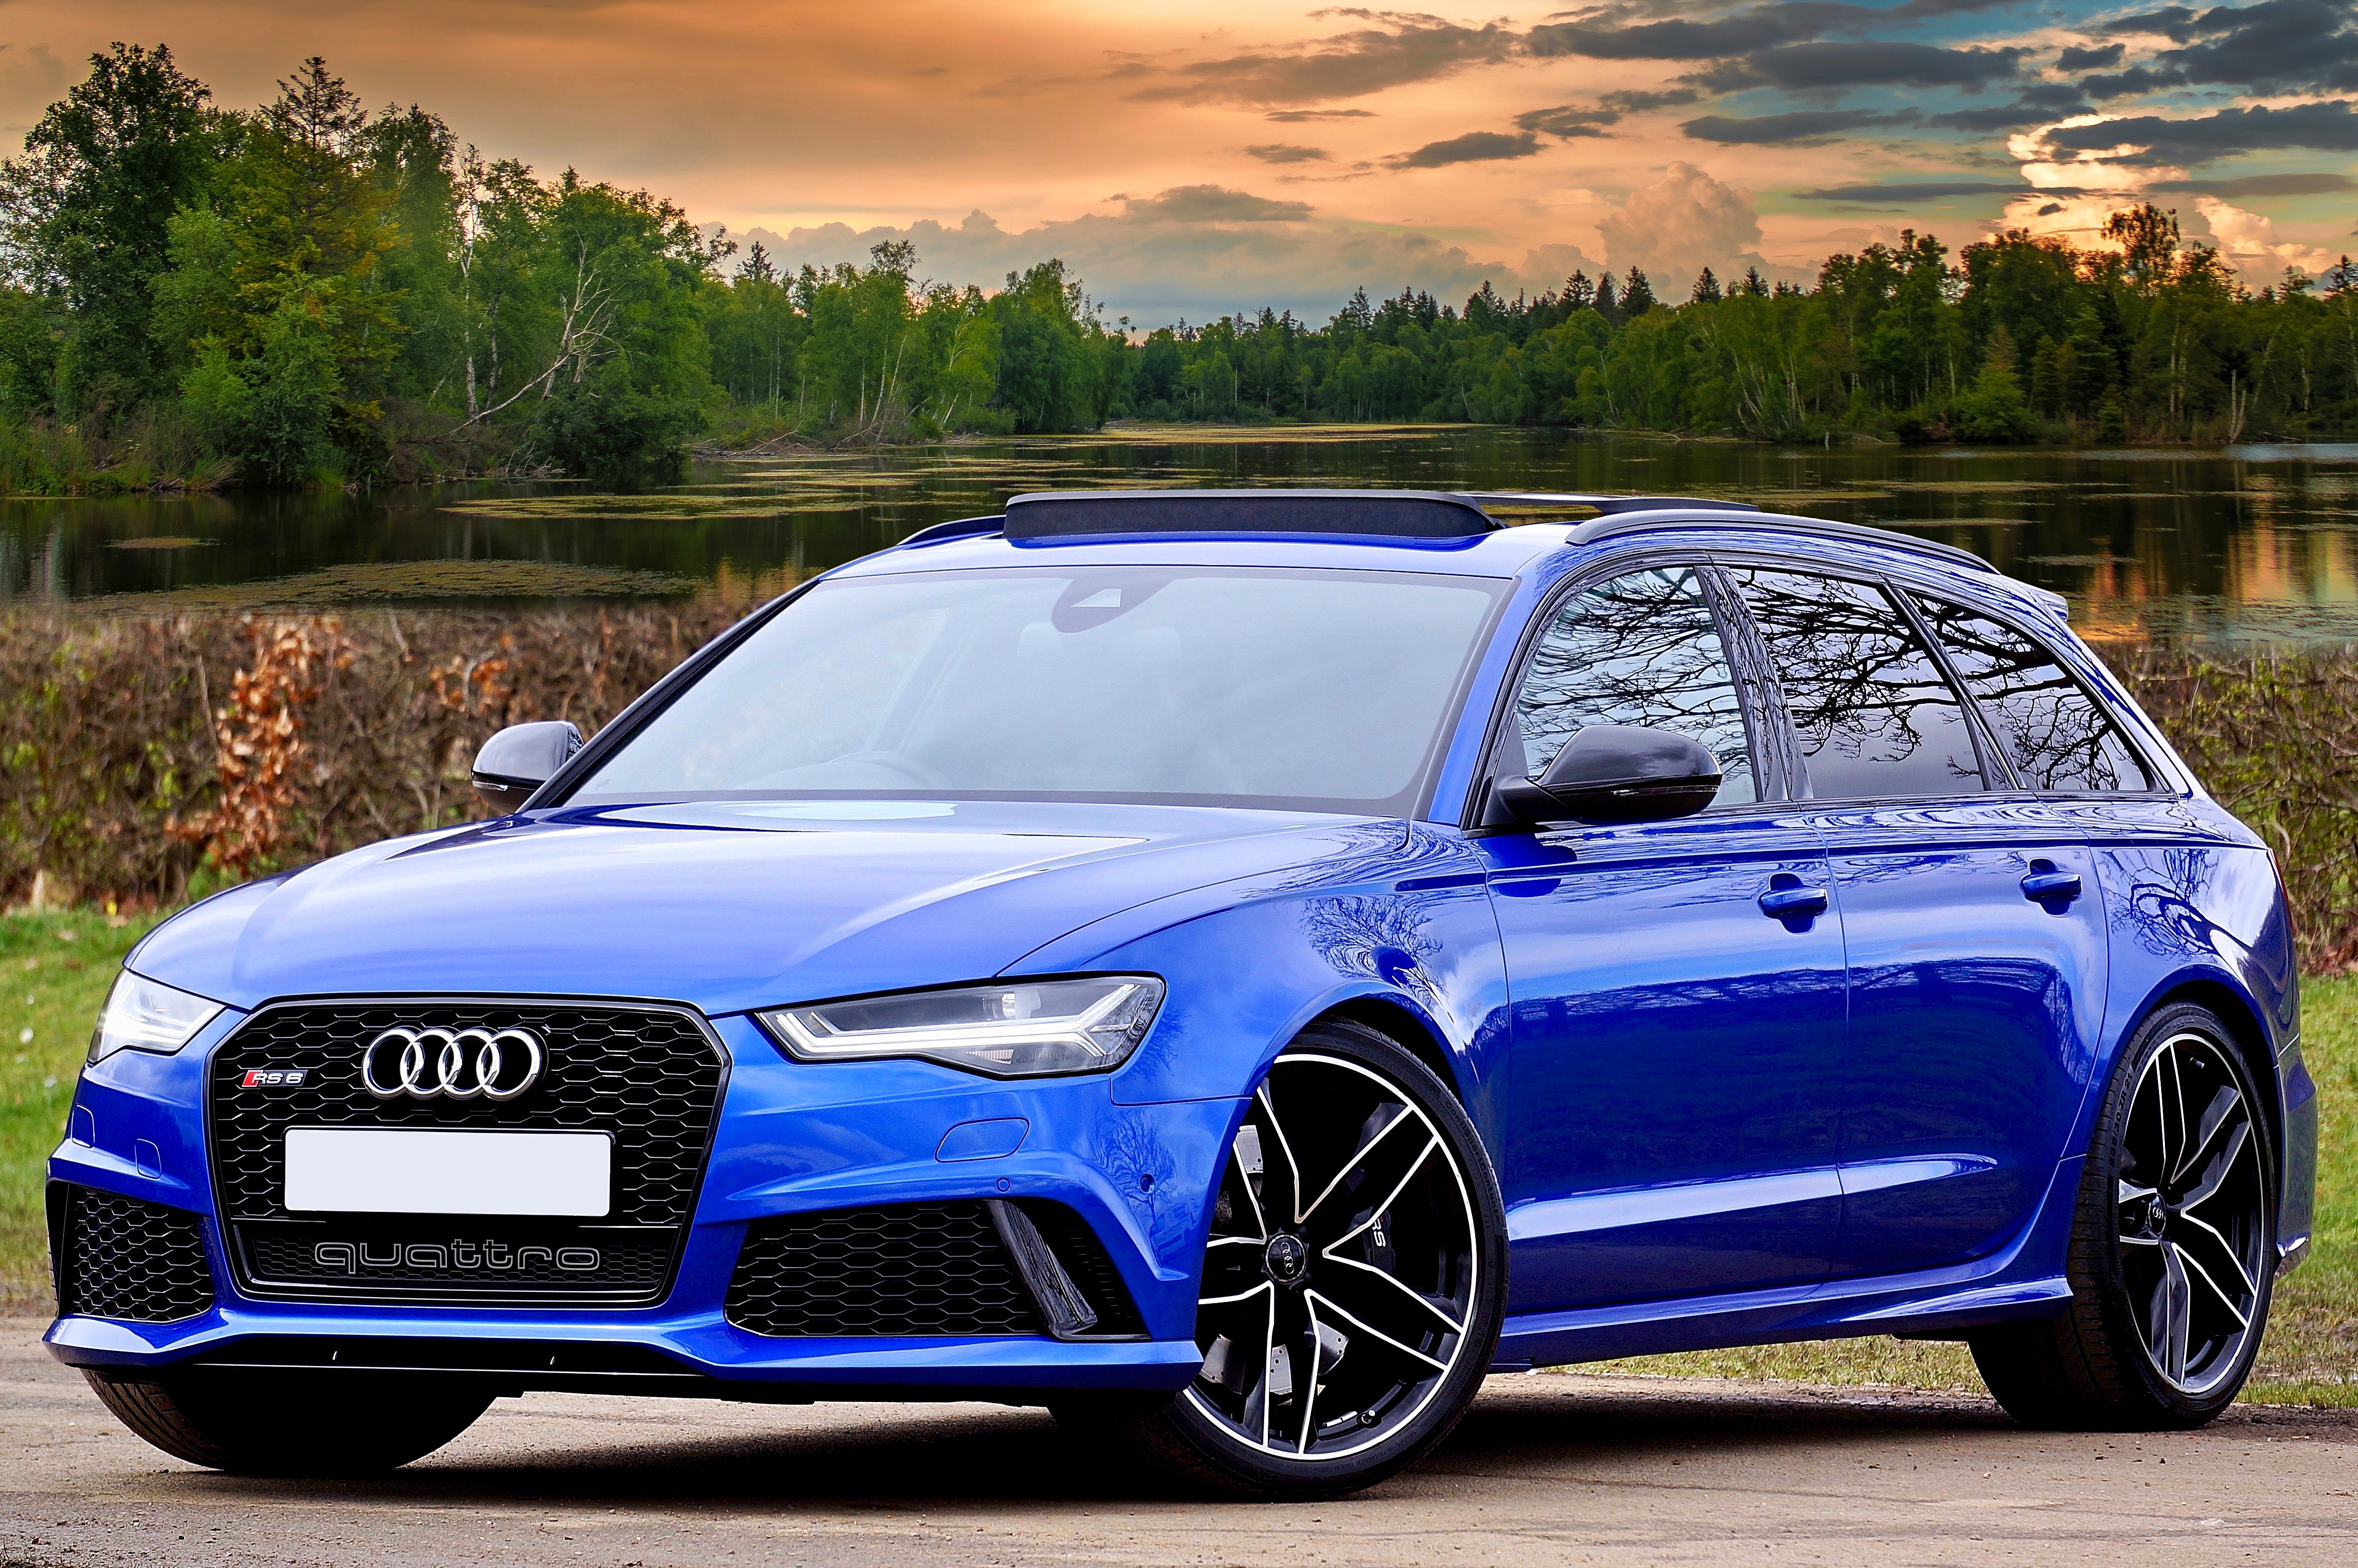
land vehicle, vehicle, car, audi, blue, automotive design, sky, motor vehicle, full size car, audi rs 6, tire, sports car, rim, automotive tire, wheel, mid size car, family car, executive car, performance car, automotive wheel system, bumper, hood, automotive exterior, city car, spoke, sedan, personal luxury car, automotive lighting, road trip, landscape, grille, audi a6, hot hatch, sports sedan, metal